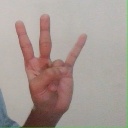
अक्षर: क्ष